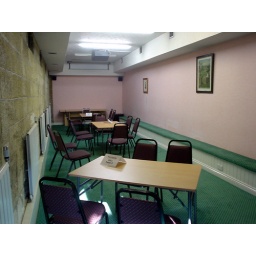
The gaming tables in The Cell. Note the bench seat along the righthand wall.